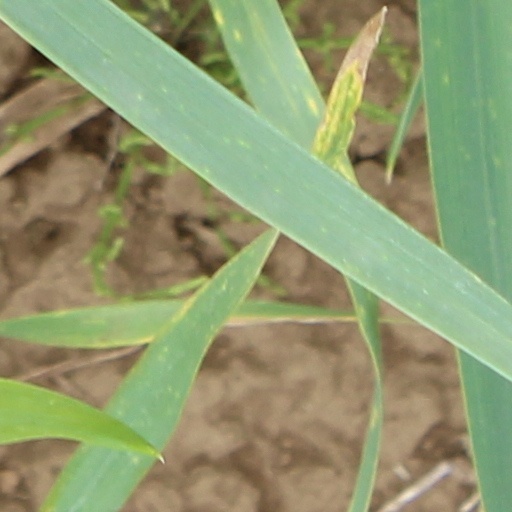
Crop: wheat